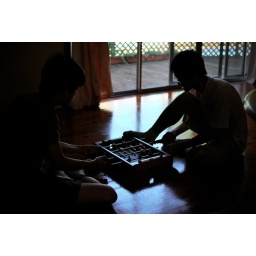
Chilling at my friend's place in the holidays. The glass doors made for some beautifully lit photos.